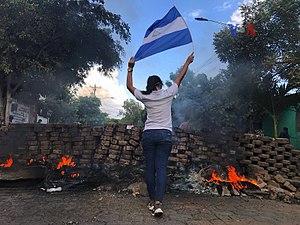
Managua ou Leal Villa de Santiago de Managua est une commune du Nicaragua, ainsi que le chef-lieu du département de Managua. Elle aussi la capitale du pays, le siège du gouvernement et des pouvoirs de l'État.
Les manifestations de 2018 au Nicaragua sont une série de manifestations qui ont eu lieu au Nicaragua à partir du 18 avril 2018, et qui ont pour cause une réforme des retraites du gouvernement. Elles s'achèvent fin 2018, après que leur répression ait causé 325 morts.